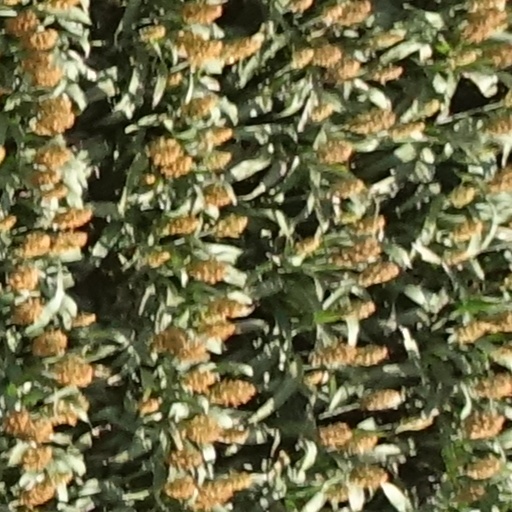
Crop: sorghum